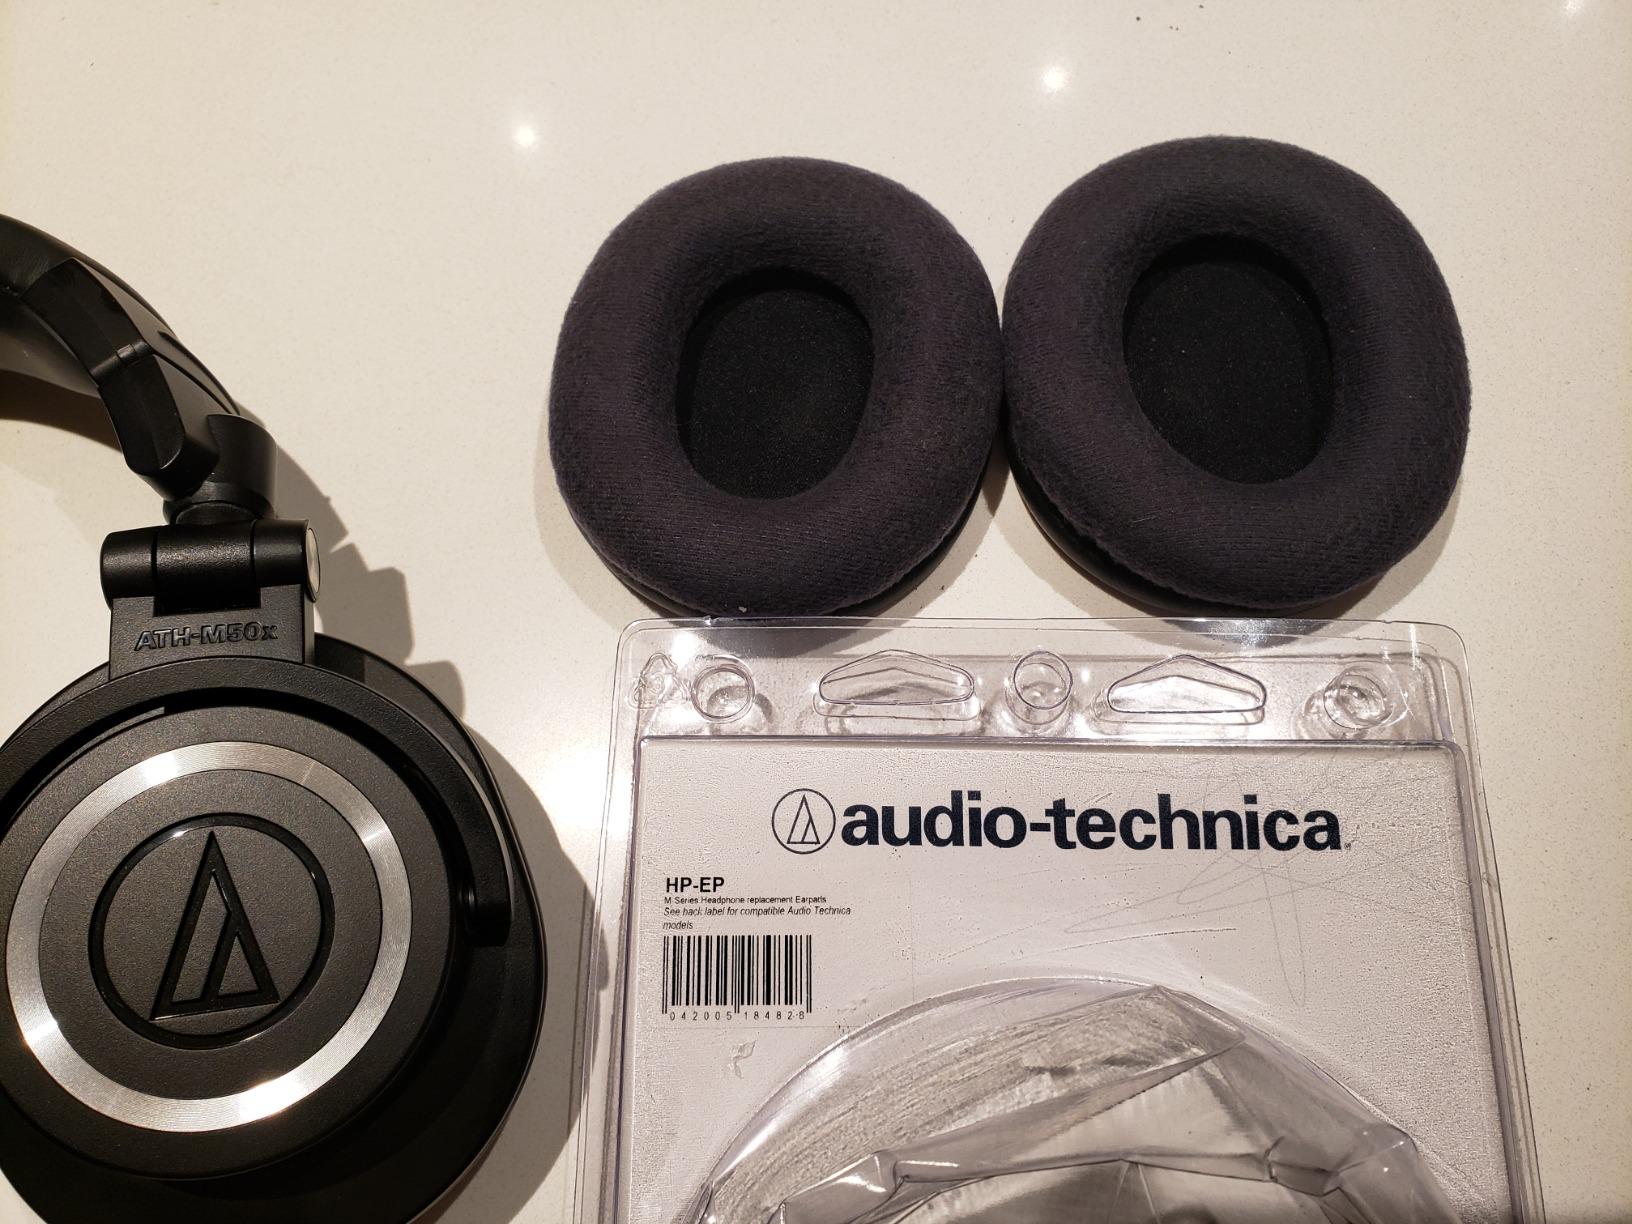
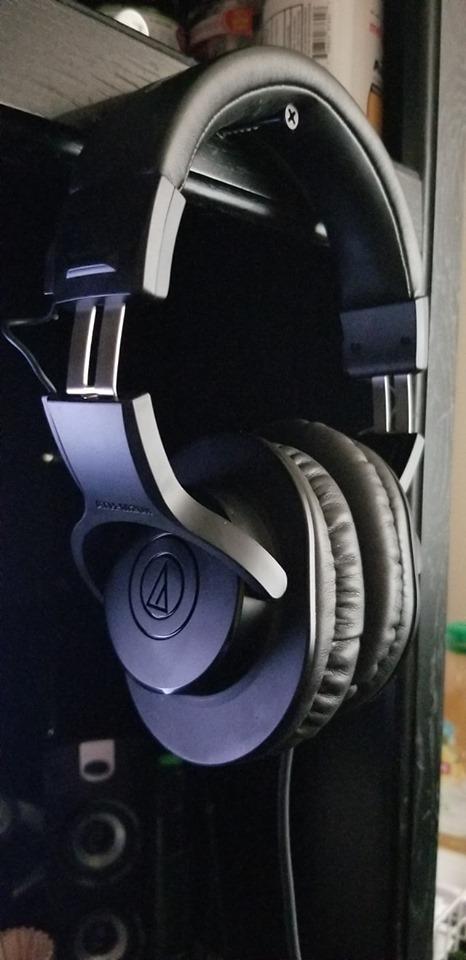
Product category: headphones
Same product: no